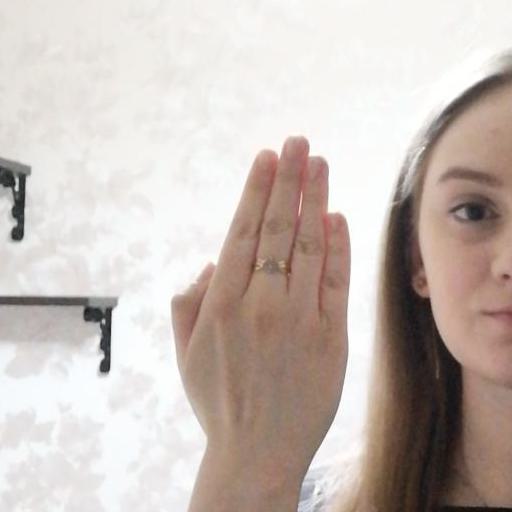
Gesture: stop_inverted